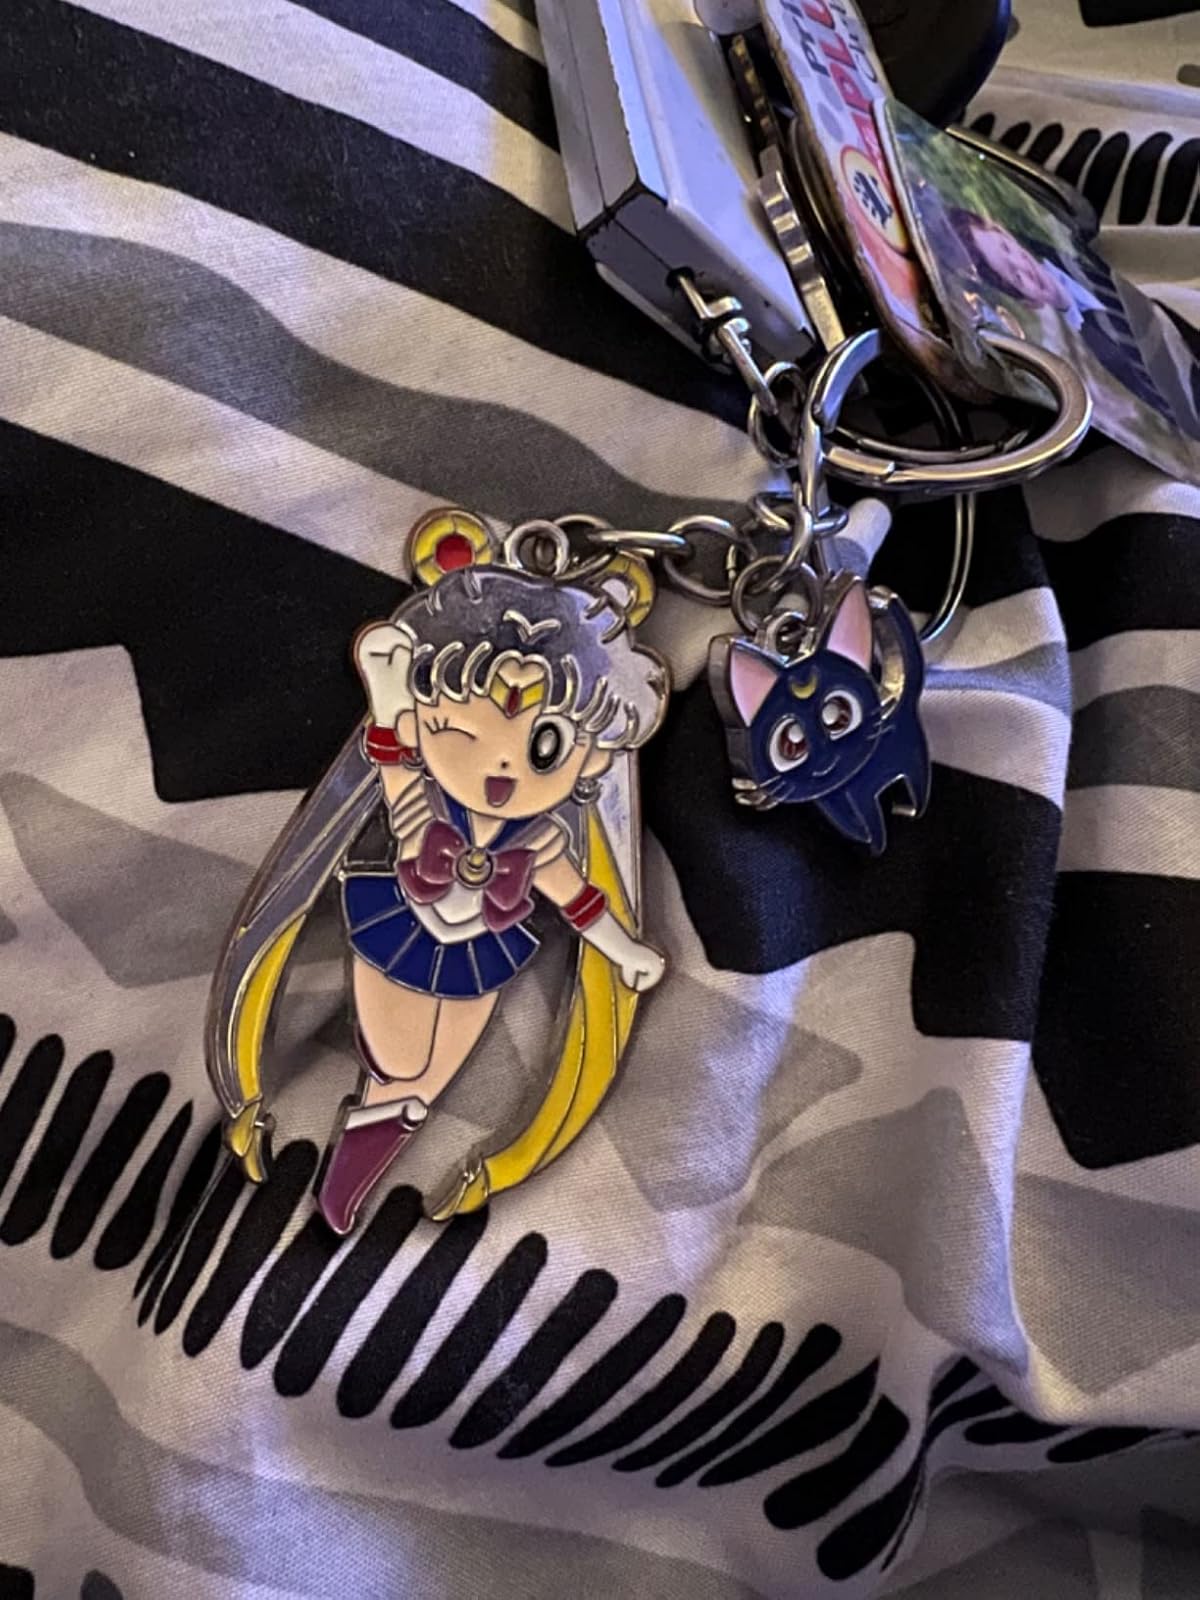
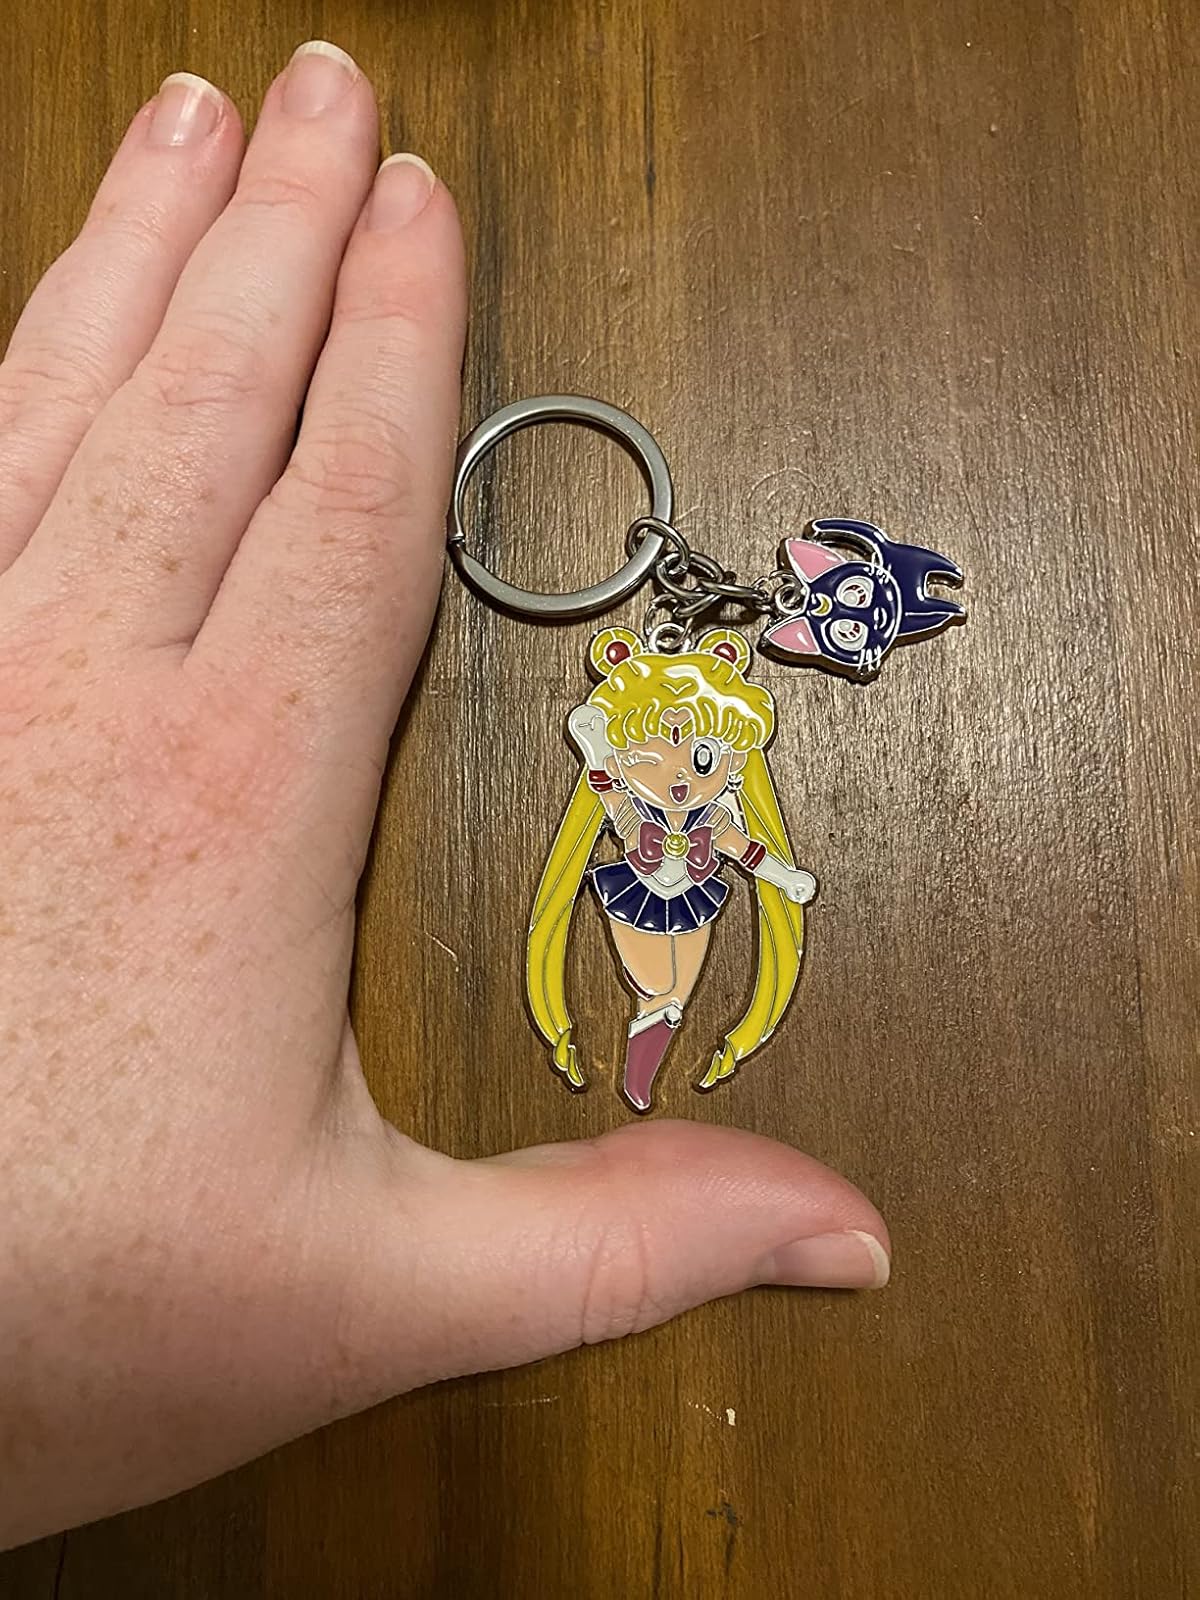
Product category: accessories_keychain
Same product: yes